Ala Kachuu – Take and Run

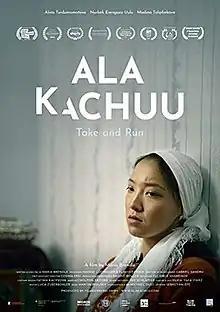
Promotional poster

Ala Kachuu – Take and Run is a 2020 Swiss short film directed by Maria Brendle and produced by Nadine Lüchinger and Flavio Gerber, Filmgerberei. The film is about a Kyrgyz girl who falls victim to bride kidnapping (Kyrgyz: Ala Kachuu).